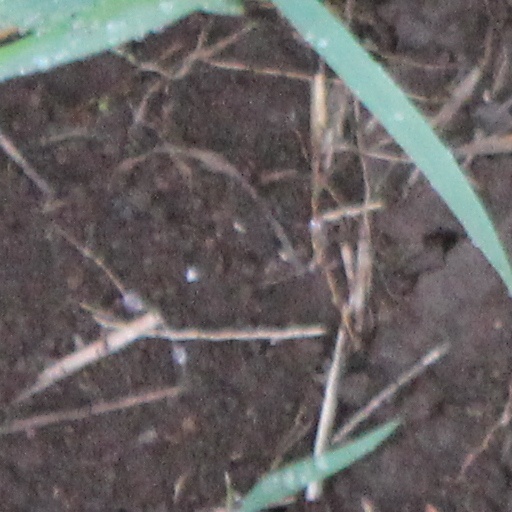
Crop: wheat